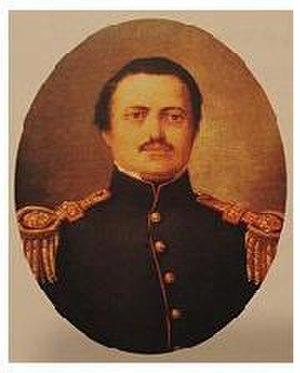
Tout au long d’une grande partie du XIXᵉ siècle, l’Argentine fut le théâtre d’une série de guerres civiles, à l’issue desquelles fut finalement établie la forme de gouvernement qui régit ce pays encore aujourd’hui.